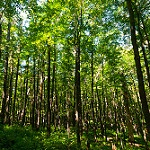
Label: forest